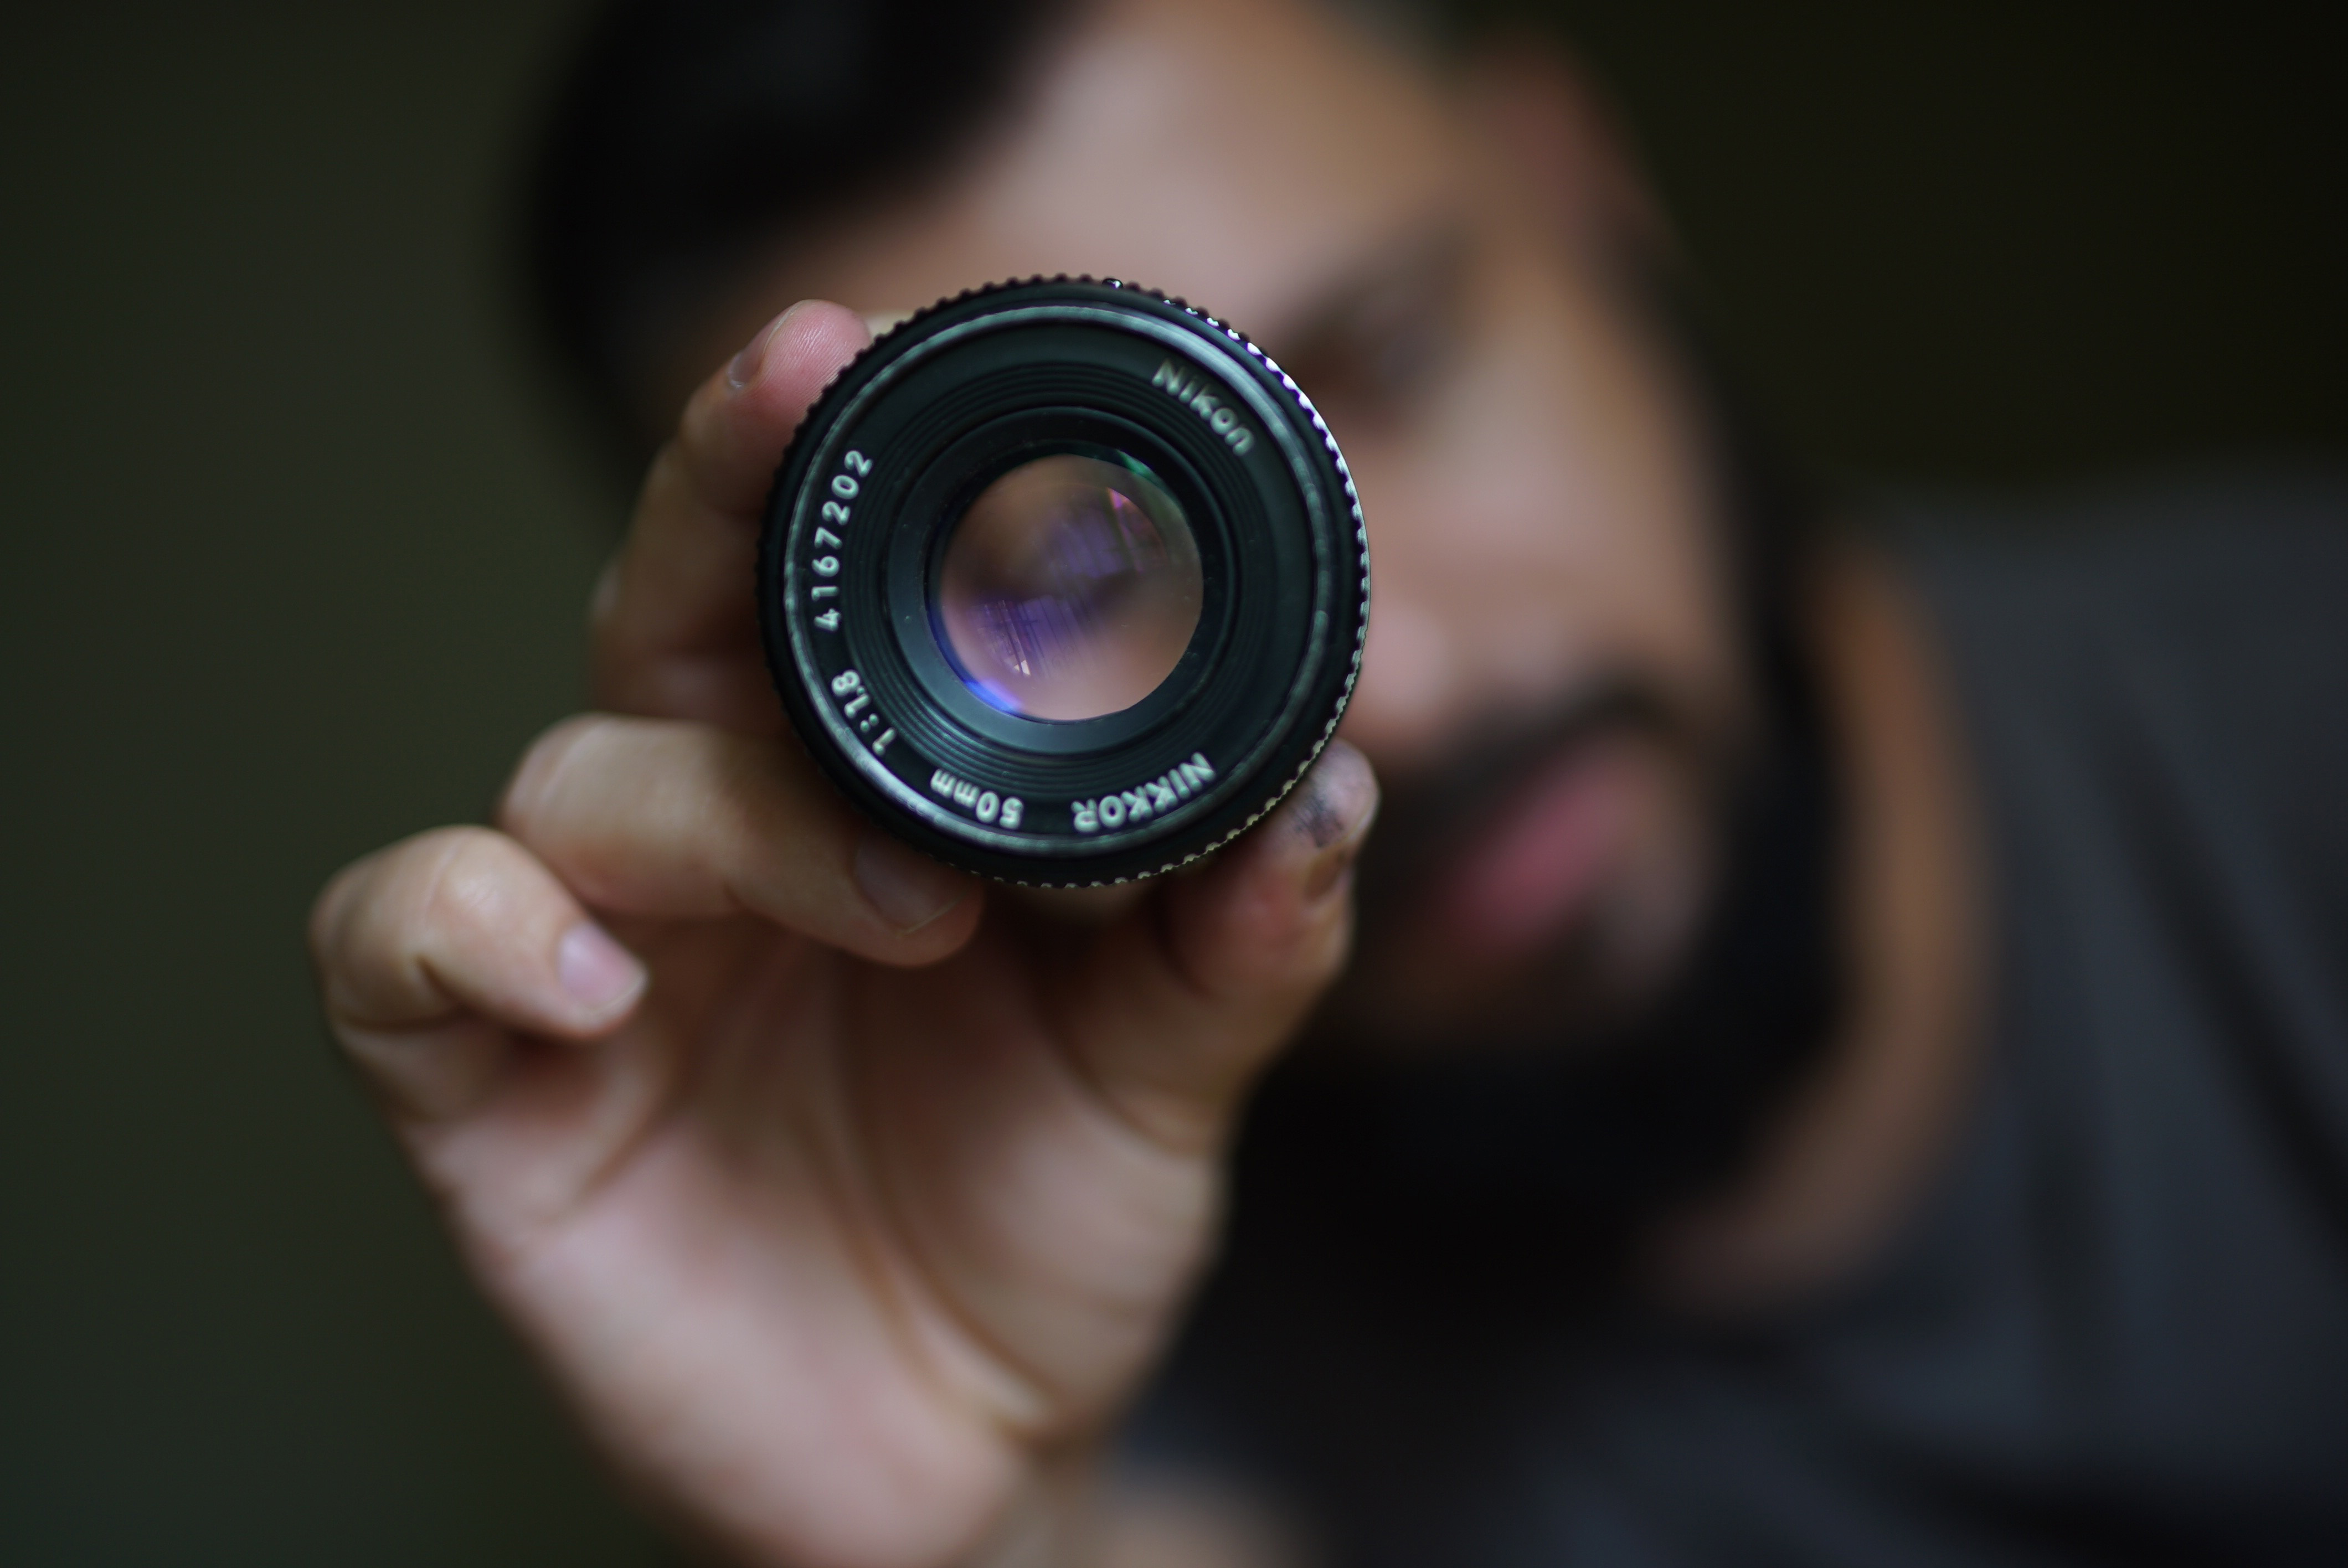
camera lens, lens, cameras optics, photograph, photographer, camera accessory, Point and shoot camera, camera, photography, eye, mirrorless interchangeable lens camera, hand, close up, pink, stock photography, Colorfulness, finger, macro photography, digital camera, selfie, single lens reflex camera, iris, flash photography, reflex camera, nail, reflection, black hair, digital slr